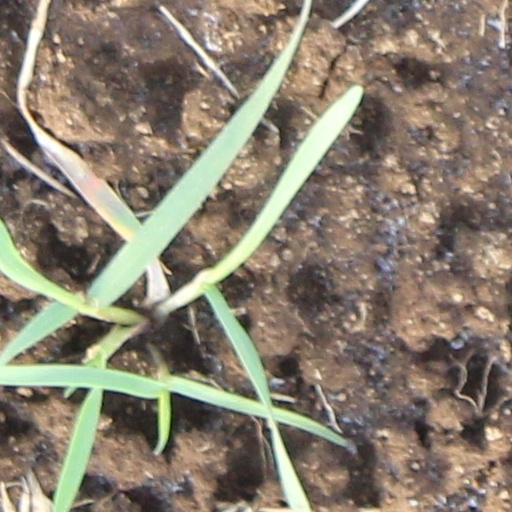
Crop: wheat